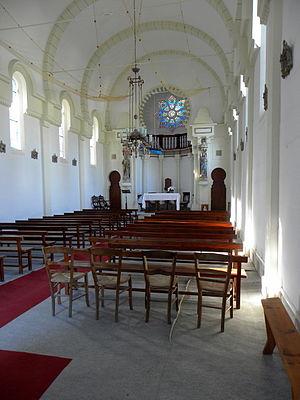
Chapelle Sainte-Marie-du-Cap, chapelle de la Villa Algérienne à Lège-Cap-Ferret (33). Intérieur. Vue vers le chœur.